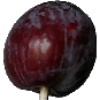
Label: Plum 1